Blautopf

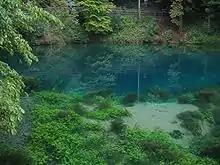
Blautopf with the bright limestone sediments underwater

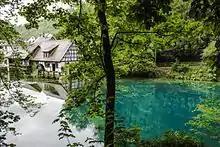
Blautopf with hammer mill

The Blautopf is a spring that is considered the source of the river Blau in the karst landscape on the Swabian Jura's southern edge. It is located in Blaubeuren, Alb-Donau-Kreis, Baden-Württemberg, Germany (approximately west of Ulm).